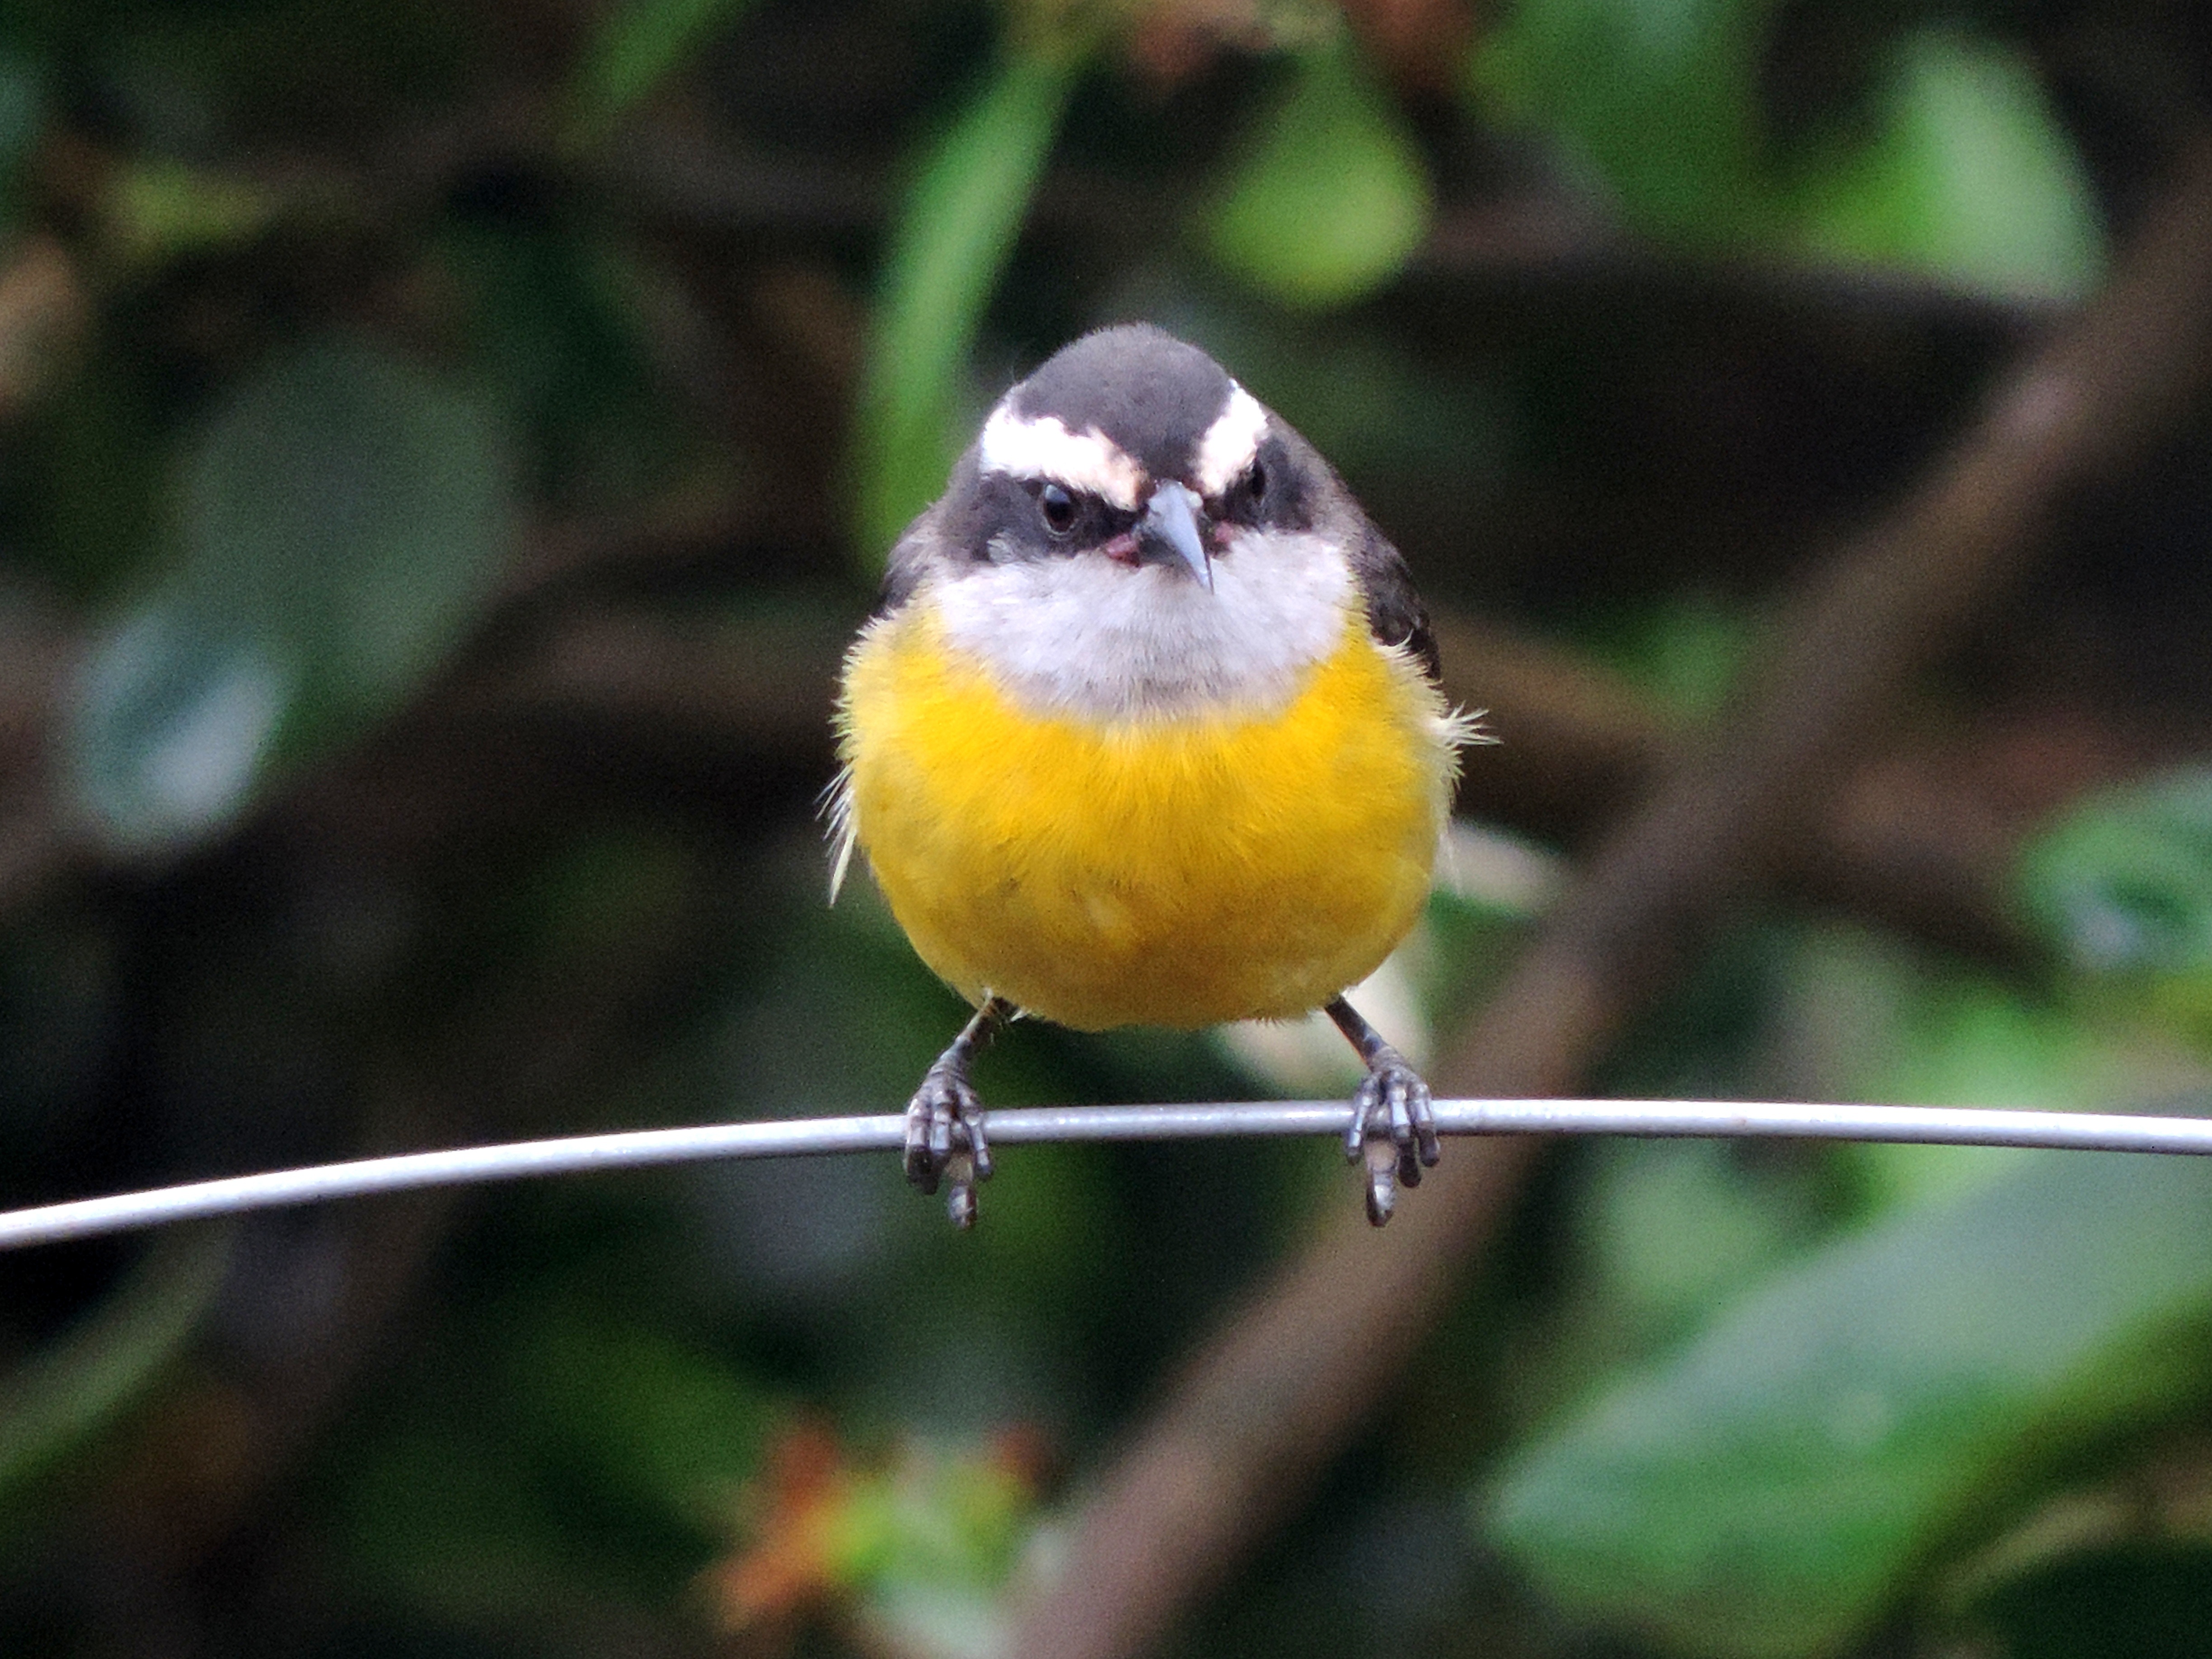
nature, branch, bird, flower, cute, wildlife, zoo, beak, tropical, small, yellow, flora, fauna, tropical bird, vertebrate, natur, finch, brambling, old world flycatcher, bird show, perching bird, emberizidae